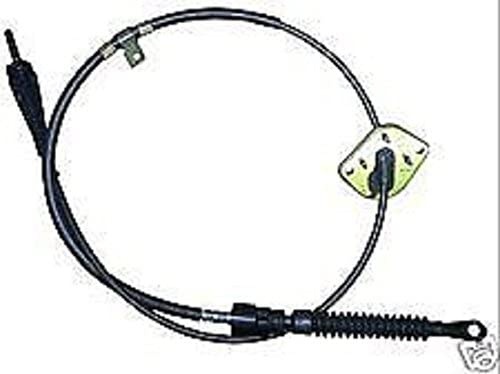
Genuine Mitsubishi Automatic CVT Transmission Shift Cable 2430A132 Outlander 2014 2015 2016 2017 2018
Brand: PartLimit
● Genuine Mitsubishi Part ! ● Exact Fit without Modifications ● Fits Outlander 2.4L 4 Cyl Engine CVT Transmission 2014 - 2018 (prod. date 04/30/2018) ● Does NOT fit Outlander SPORT ● Mitsubishi's Standard 1 Year, 12,000 Mile Warranty, (whichever occurs first) at ANY Mitsubishi Dealer in the US.
Category: Vehicles & Parts > Vehicle Parts & Accessories > Motor Vehicle Parts > Motor Vehicle Transmission & Drivetrain Parts